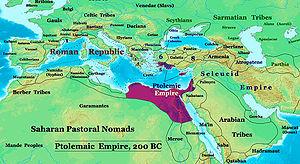
Ptolémée V Épiphane Eucharistos est un pharaon de la période lagide. Il est le fils de Ptolémée IV et de la reine Arsinoé III. Il naît fin de l'an 12 ou début de l'an 13 du règne de son père soit autour de 210 avant notre ère. Après la mort de son père en juillet/août 204 avant notre ère, il est proclamé roi le 8 septembre 204, alors qu'il n’a que cinq/six ans et sa mère doit assurer la régence. Mais deux puissants hauts dignitaires : Agathoclès et Sosibios, font assassiner Arsinoé III fin septembre 204 et s’emparèrent du pouvoir.